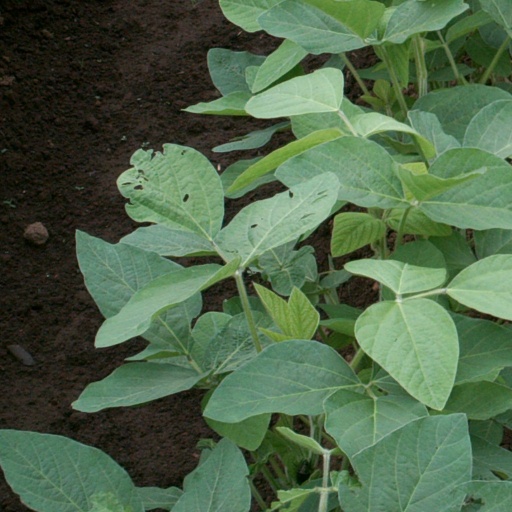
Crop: soybean